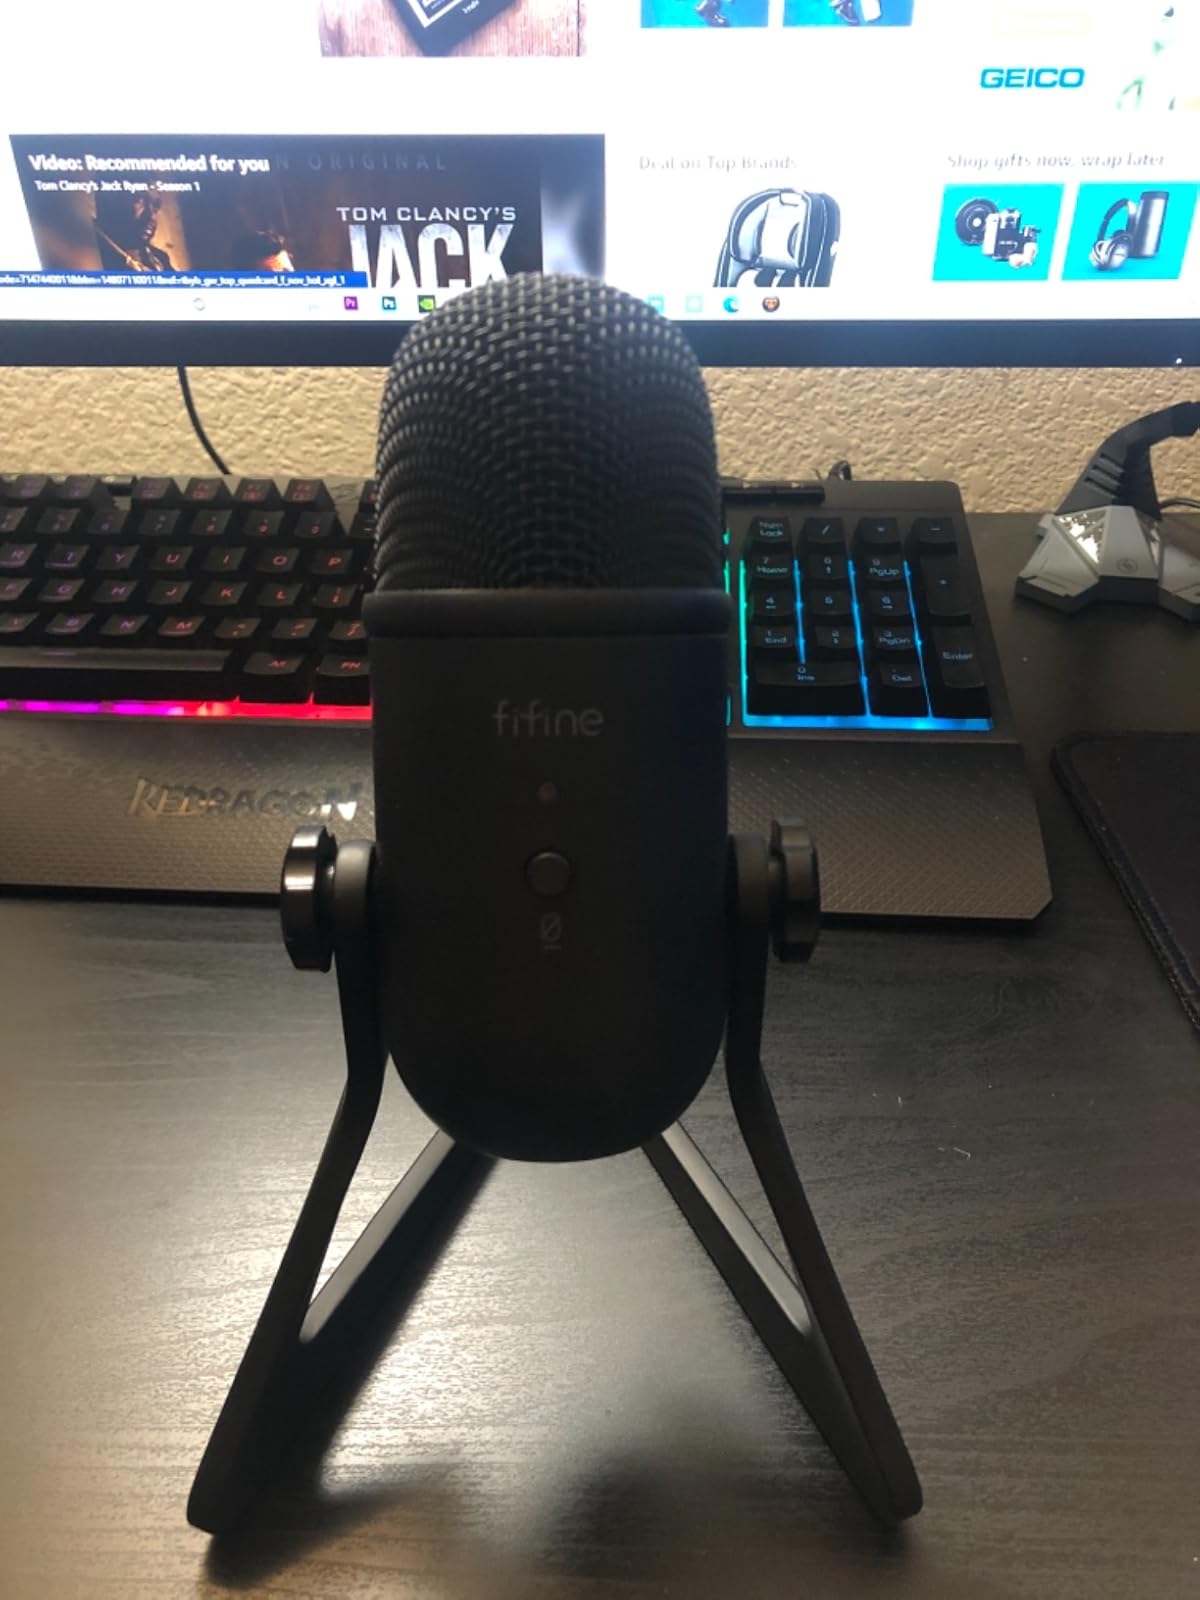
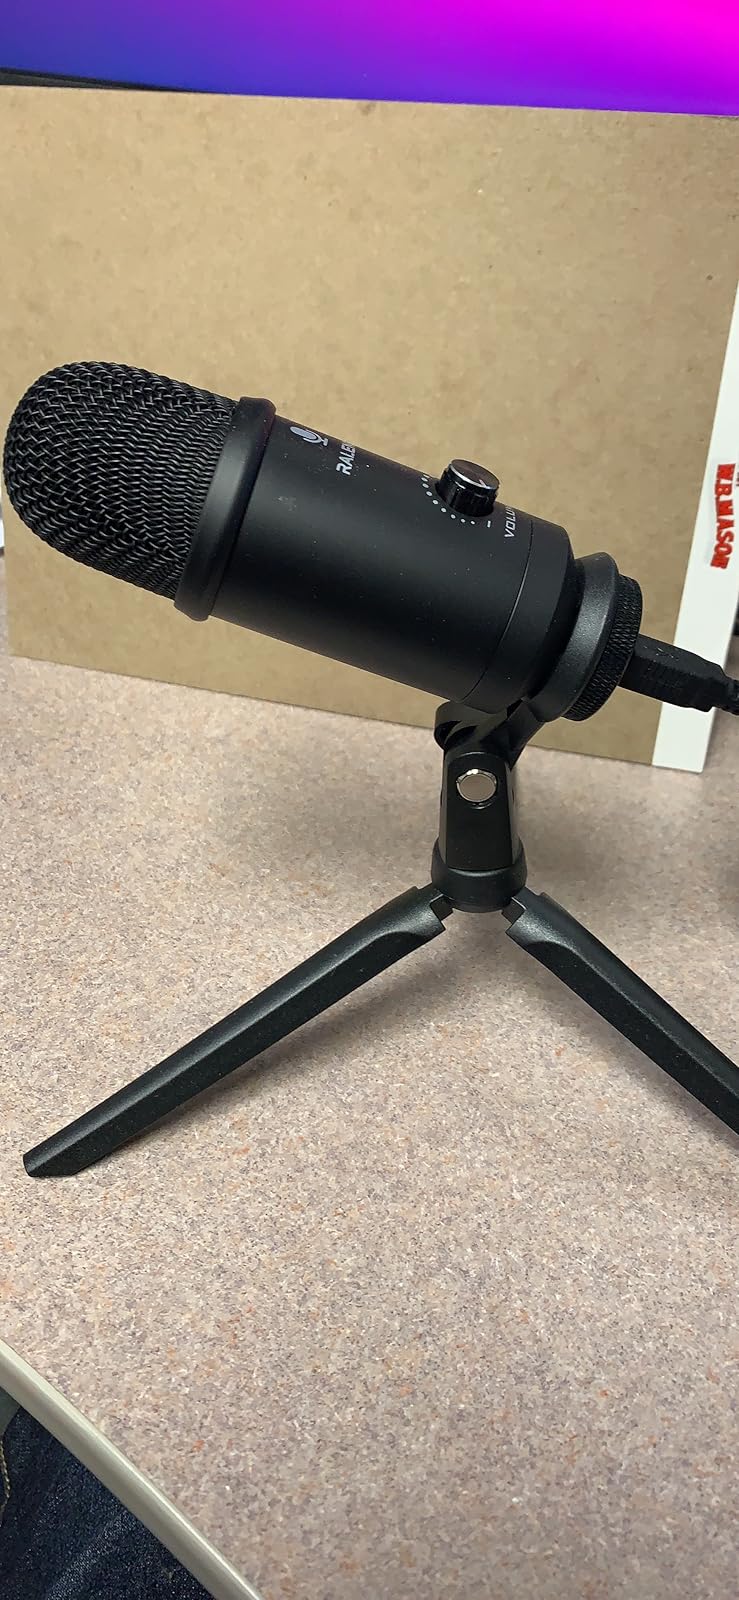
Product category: microphone
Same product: no